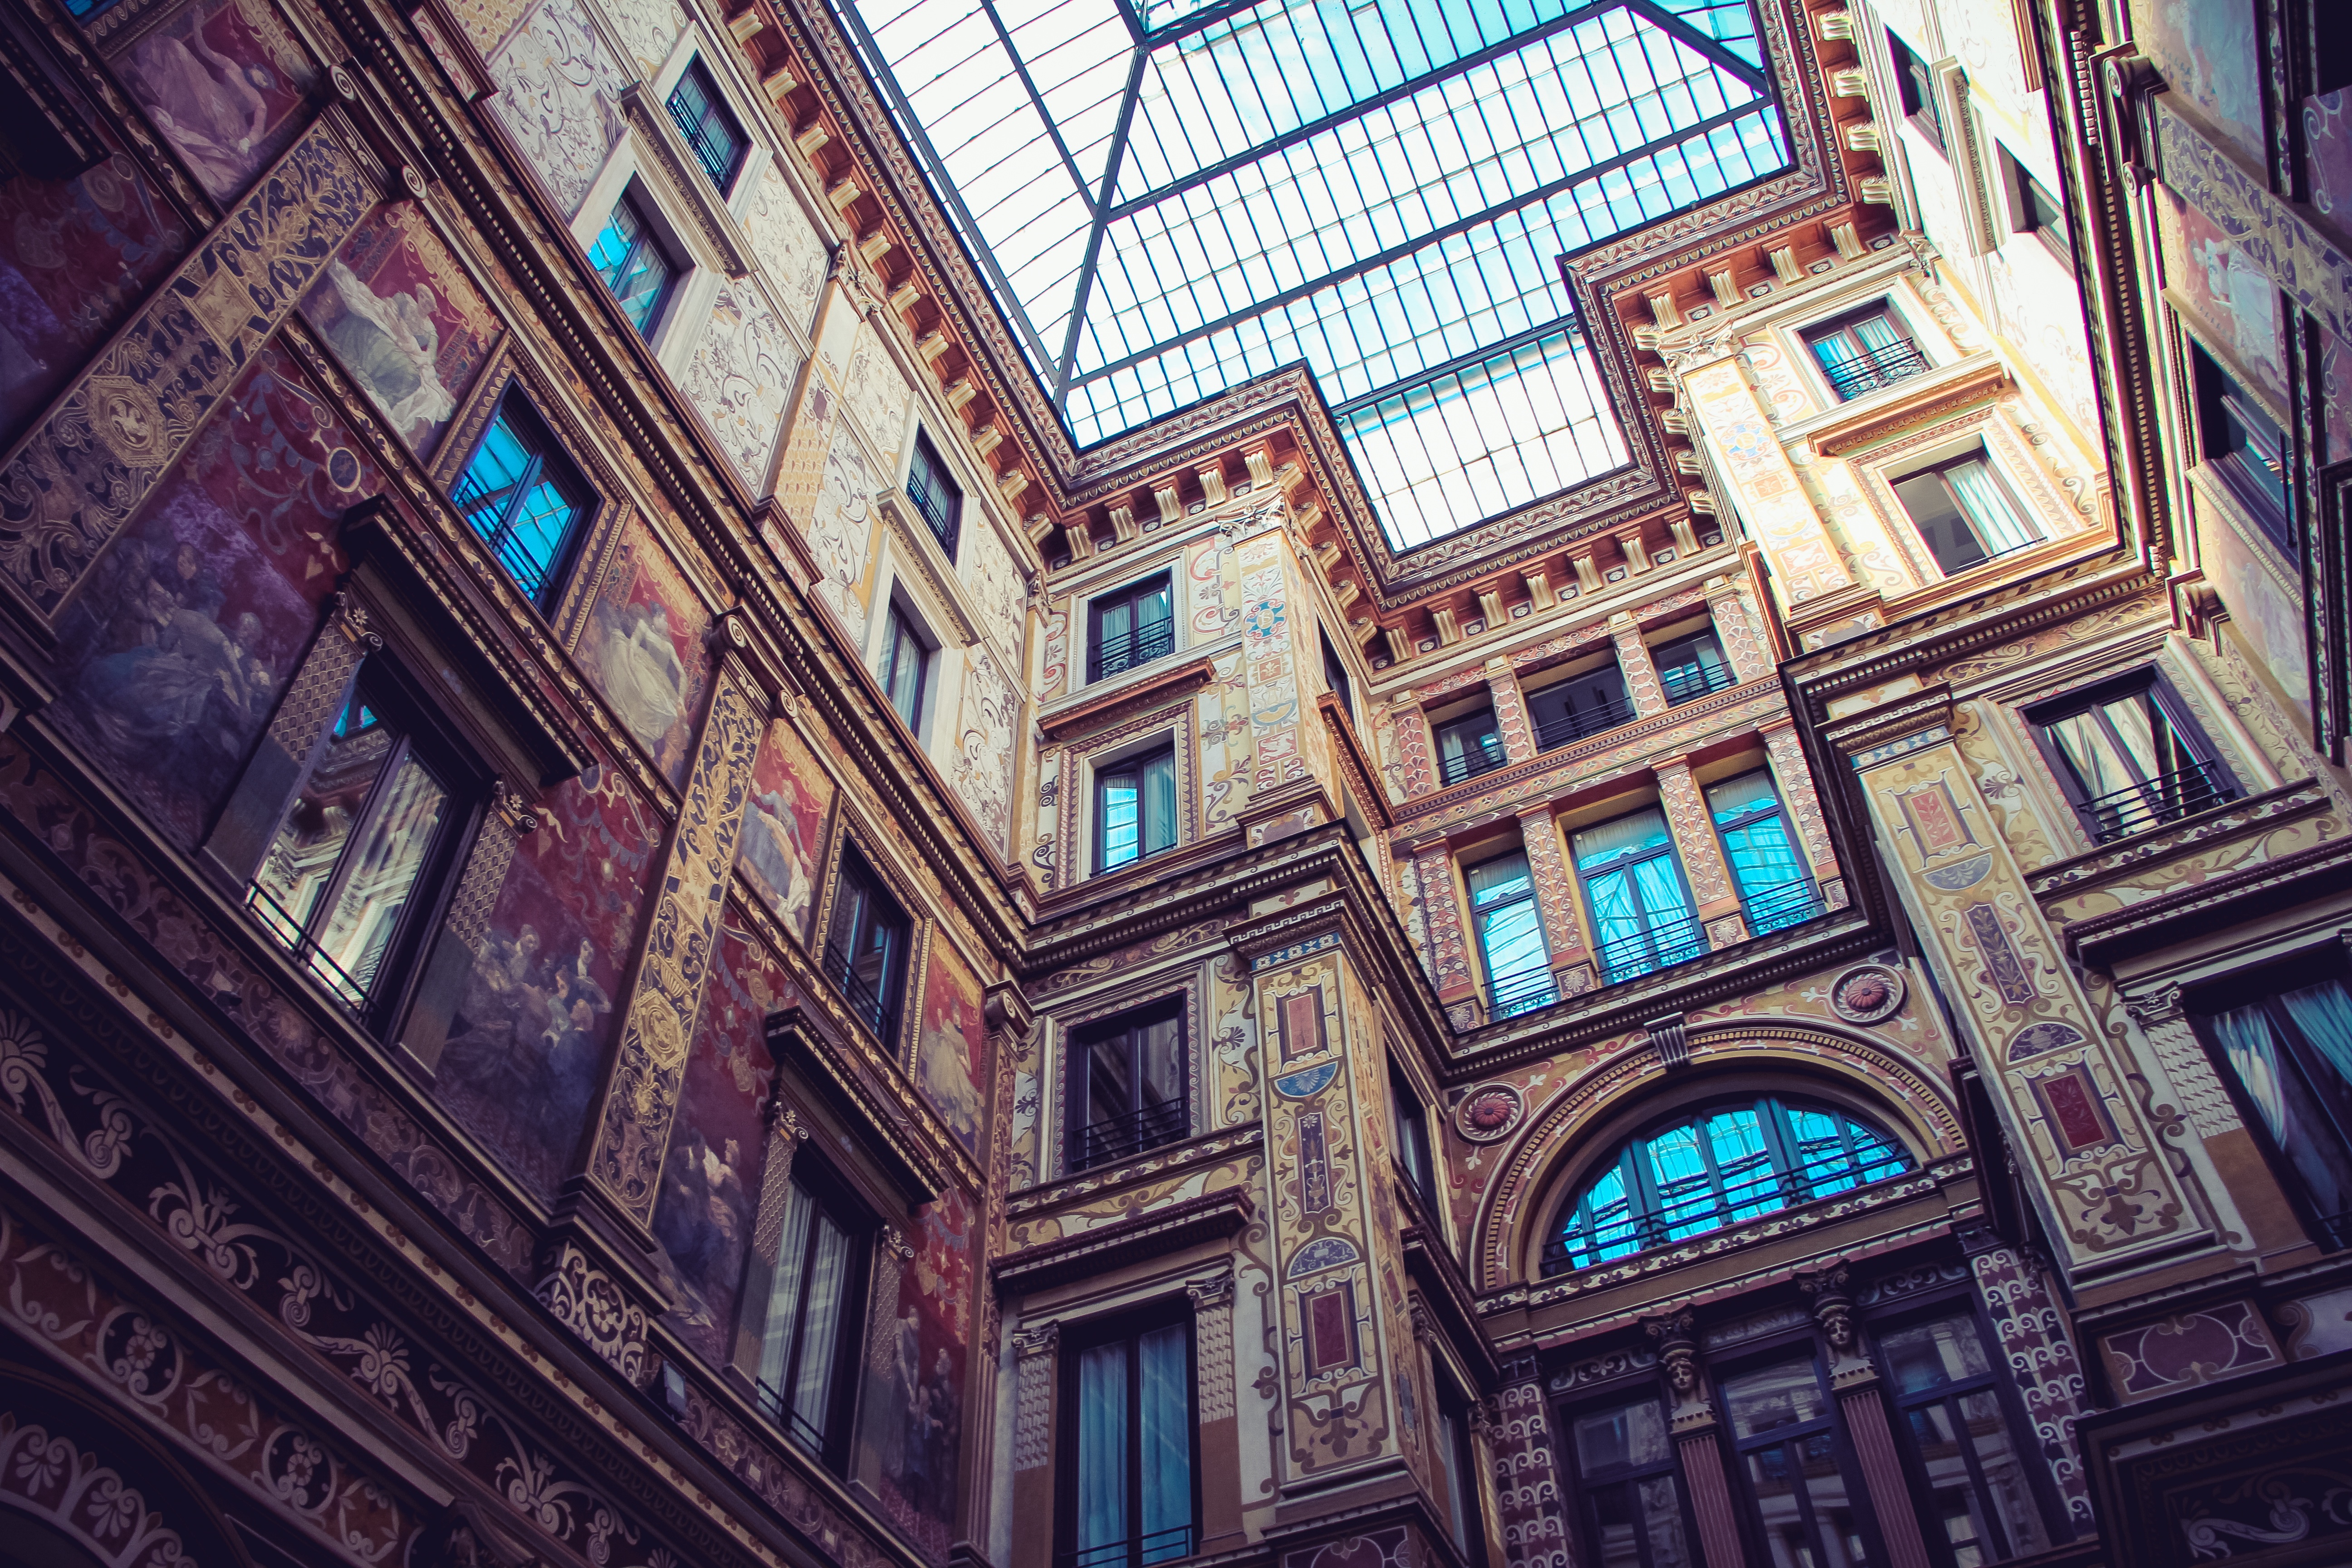
window, building, city, skyscraper, cityscape, downtown, color, skylight, facade, symmetry, shape, metropolis, urban area